Lightfastness

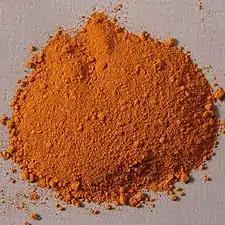
Clay earth pigments such as burnt sienna often have a high lightfastness

Lightfastness is a property of a colourant such as dye or pigment that describes its resistance to fading when exposed to light. Dyes and pigments are used for example for dyeing of fabrics, plastics or other materials and manufacturing paints or printing inks.